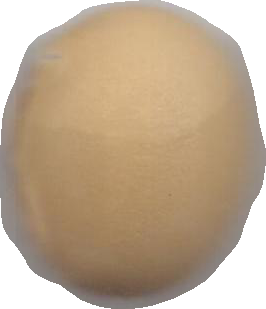
Variety: Dega